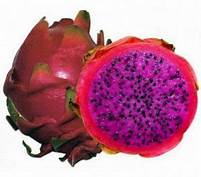
Label: Dragonfruit